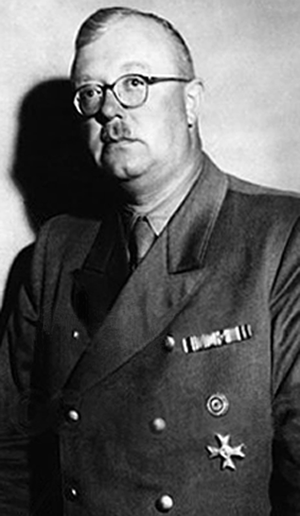
Hinrich Lohse, né le 2 septembre 1896 à Mühlenbarbek et mort le 25 février 1964 dans la même ville, est un haut responsable de l'Allemagne nazie. Il est un criminel de guerre, responsable du ghetto de Riga et de l'extermination des Juifs en Lettonie.